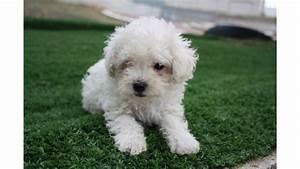
dog